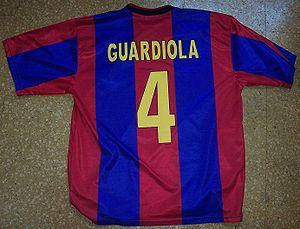
Josep Guardiola i Sala, dit Pep Guardiola est un ancien footballeur espagnol devenu entraîneur. Il est l'actuel entraîneur de Manchester City.